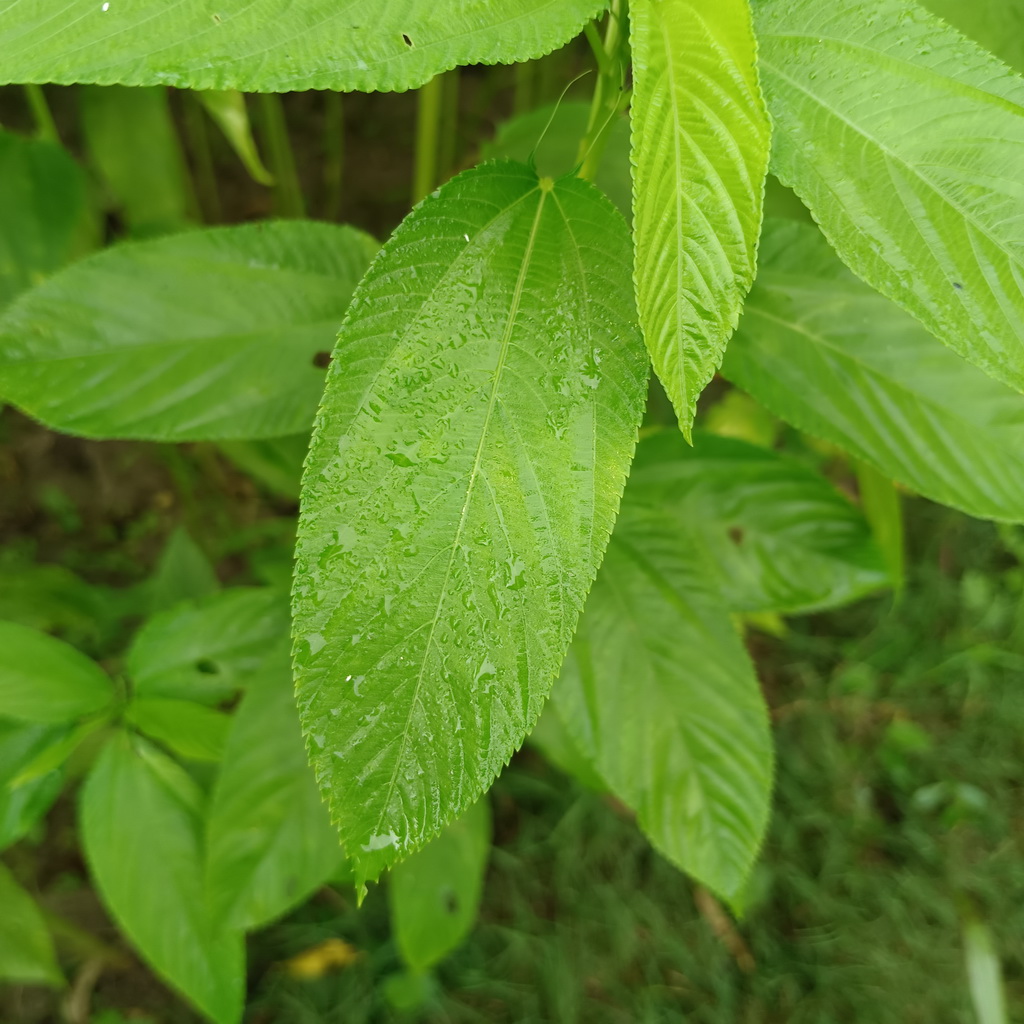
Label: Fresh